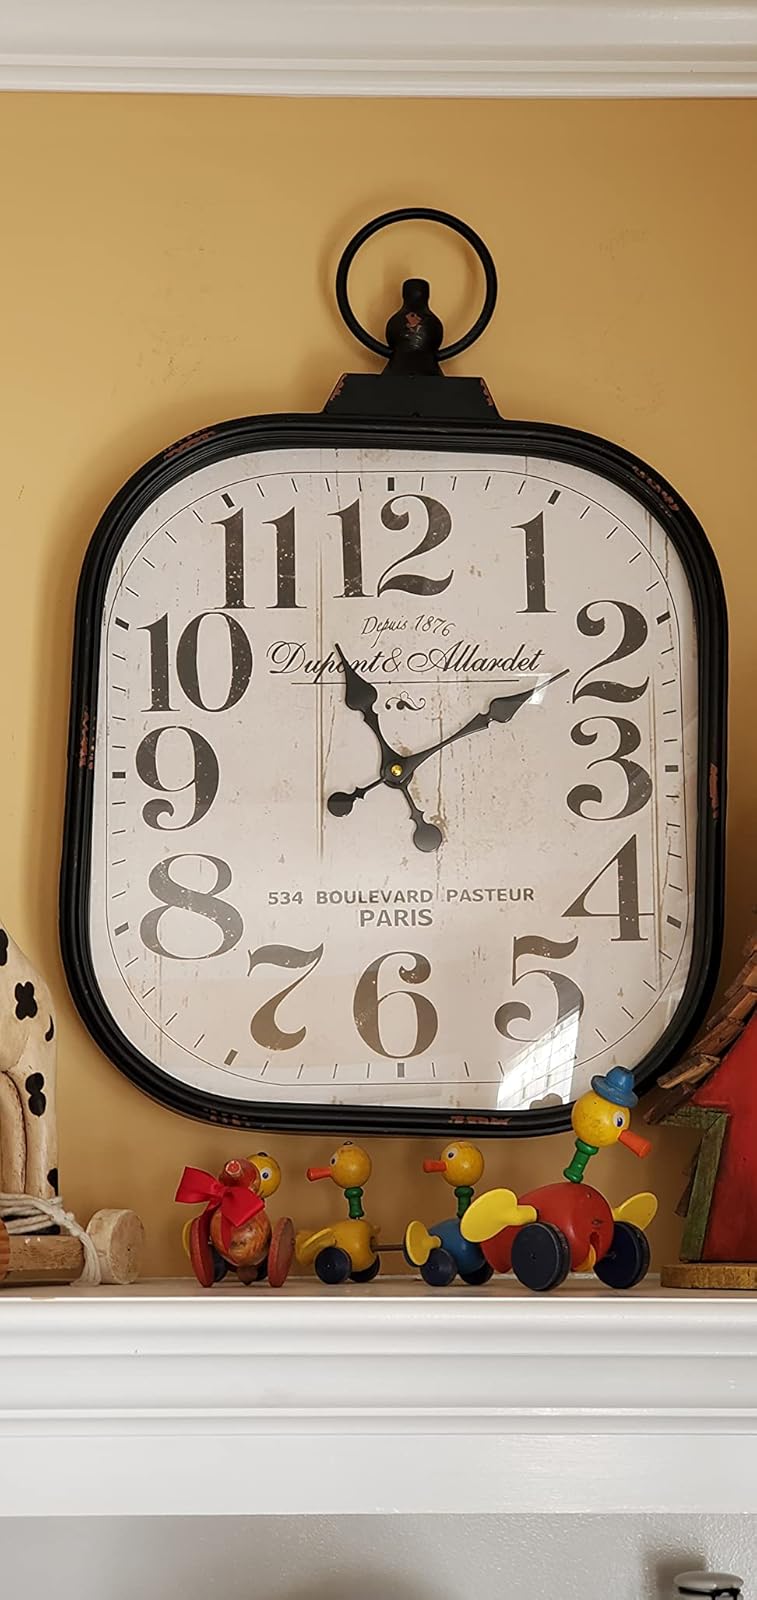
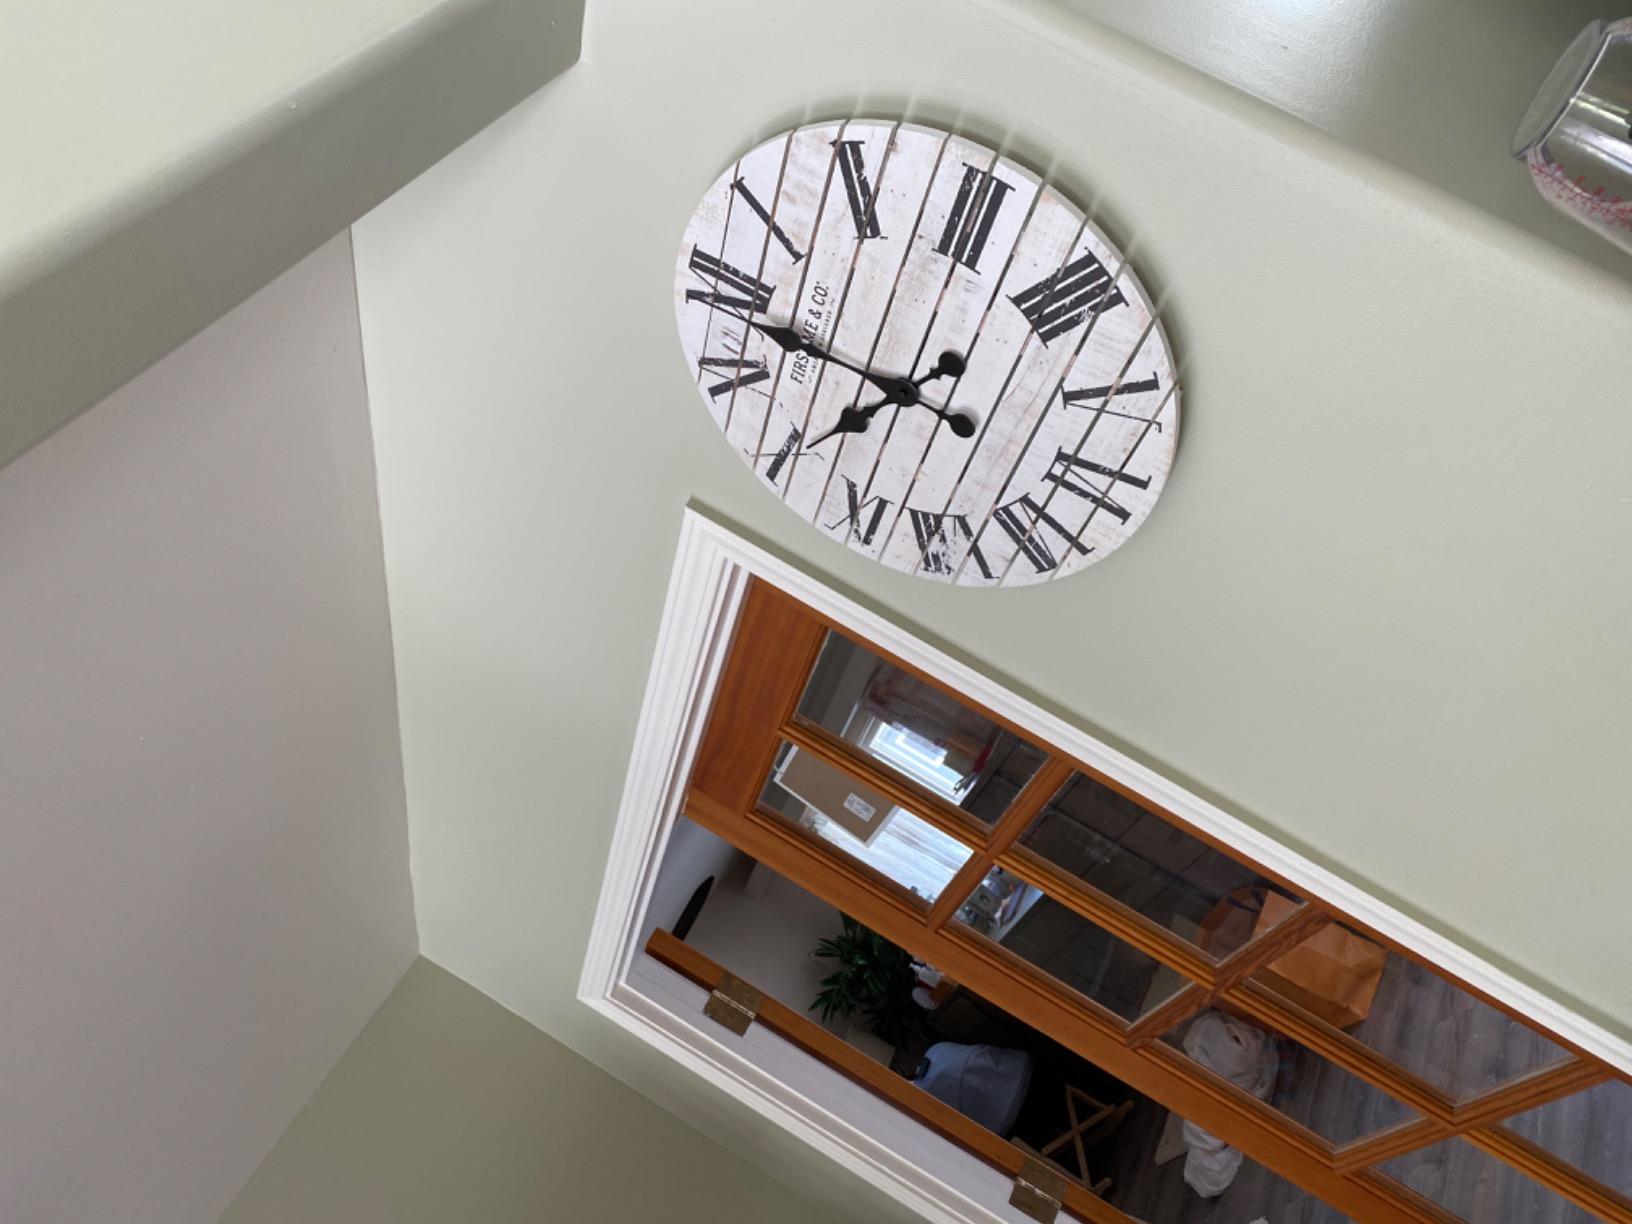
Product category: clock
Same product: no